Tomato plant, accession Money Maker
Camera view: bottom (45 deg); turntable rotation: 90 degrees
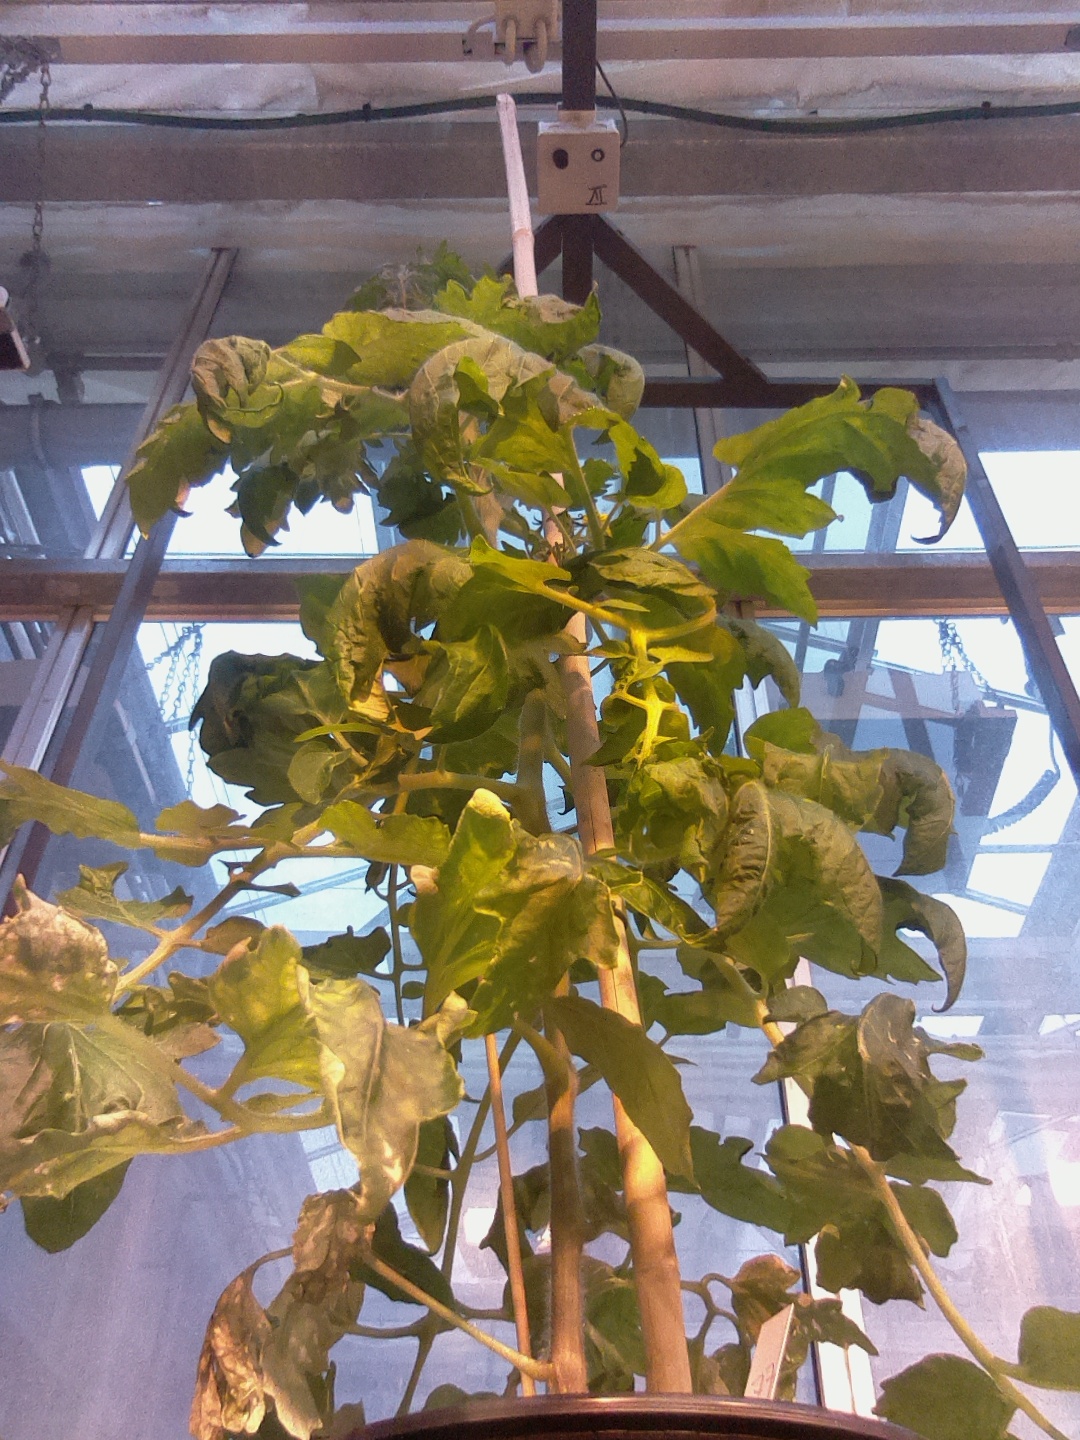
BBCH growth stage 69: End of flowering, 90%-100% of flowers open, more petals falling